Before Night Falls

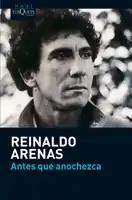

Before Night Falls is the 1992 autobiography of Cuban writer Reinaldo Arenas, describing his early life in Cuba, his time in prison, and his escape to the United States in the Mariel boatlift of 1980. It received a favorable review from "The New York Times" and was on the newspaper's list of the ten best books of 1993. The book was adapted into a film of the same name in 2000, starring Javier Bardem and Johnny Depp.